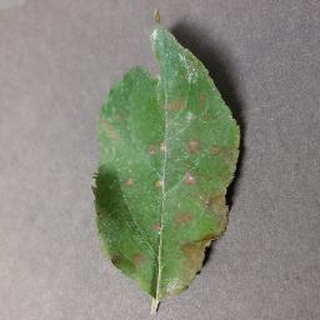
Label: apple_cedar_apple_rust